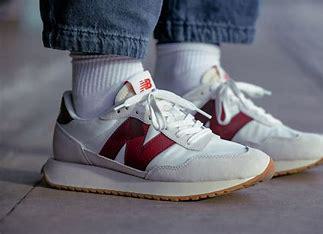
Brand: New
Model: Balance 237